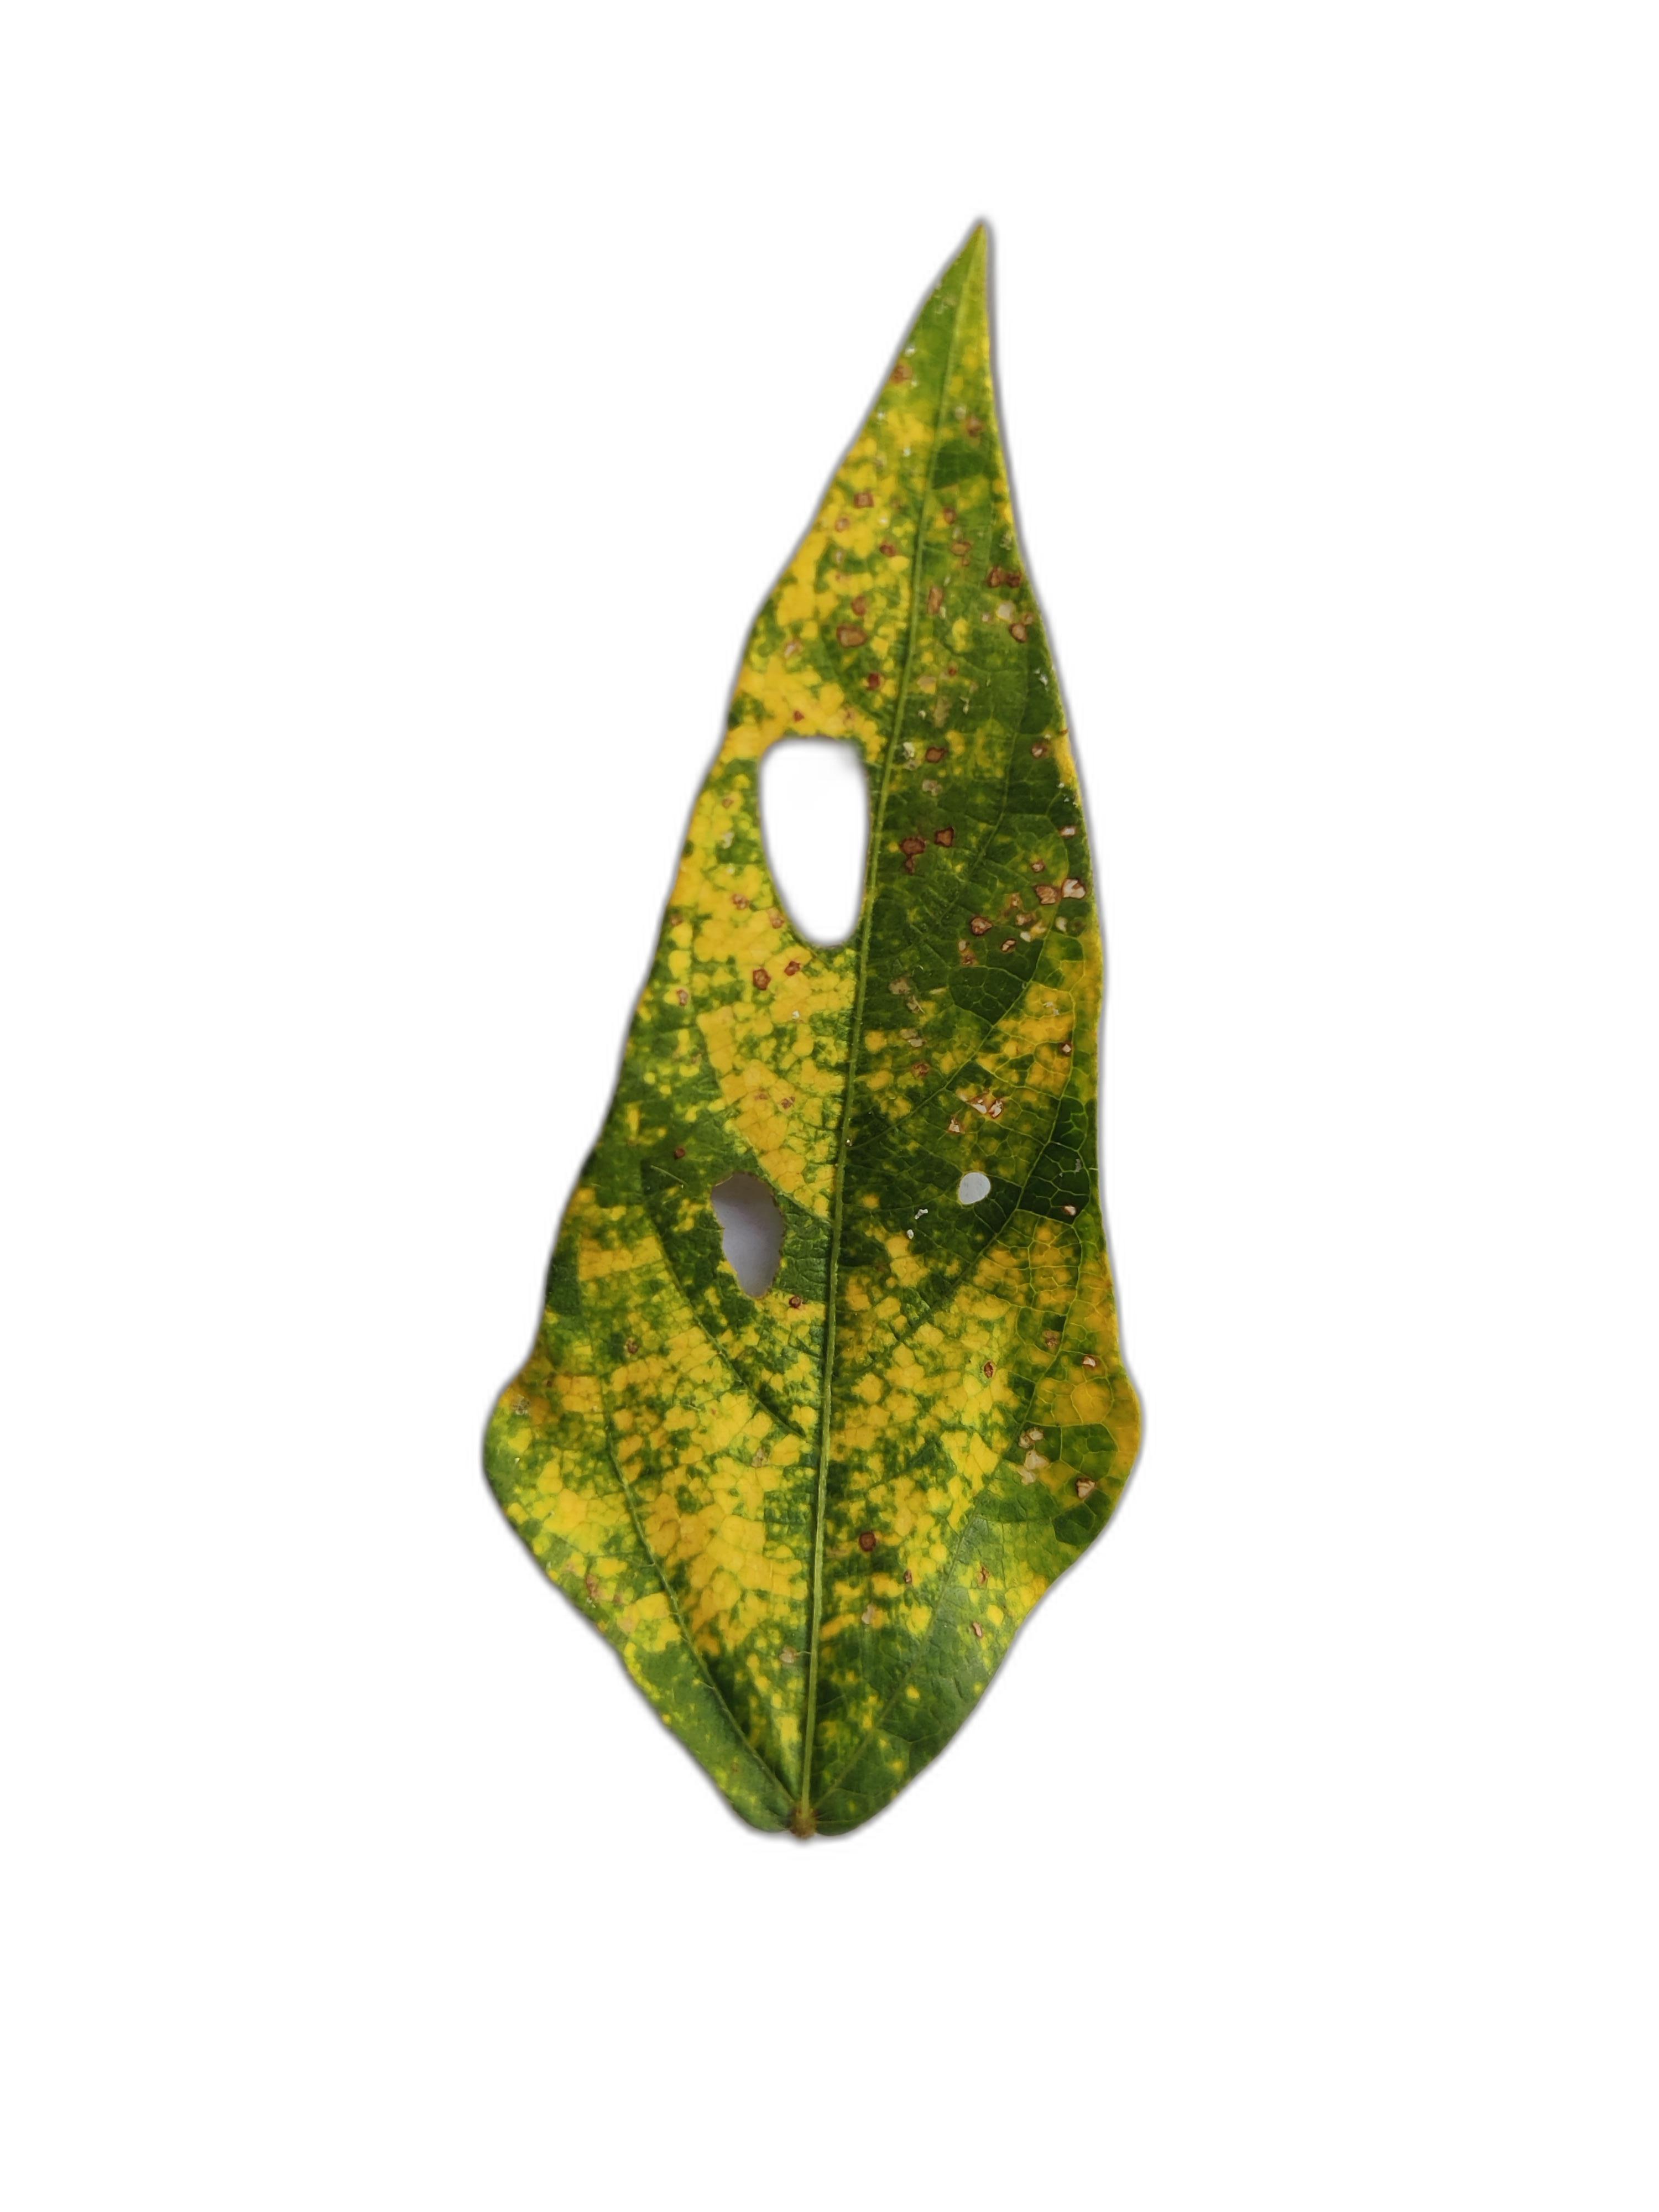
Label: Yellow Mosaic